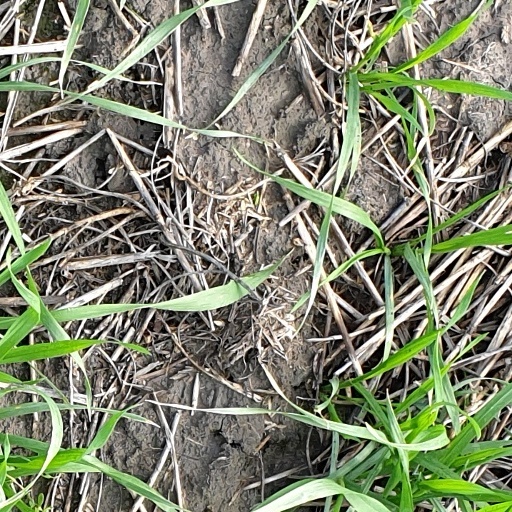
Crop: wheat